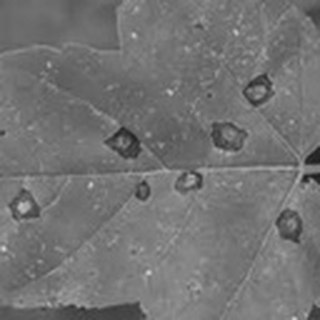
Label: cotton_target_spot